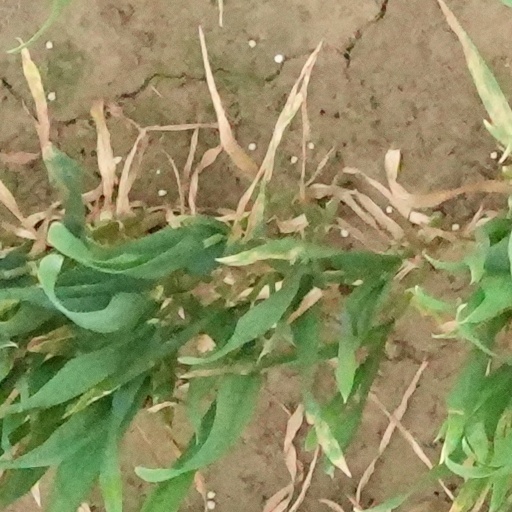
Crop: wheat